2-6-6-2

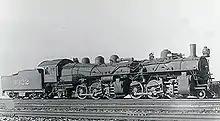
ATSF 2-6-6-2 engine 3322

In addition to the class L-1s, Great Northern purchased 45 lighter engines, class L-2, in 1907–08. The Northern Pacific Railroad acquired 6 engines, again similar to the Great Northern engines, in 1910.